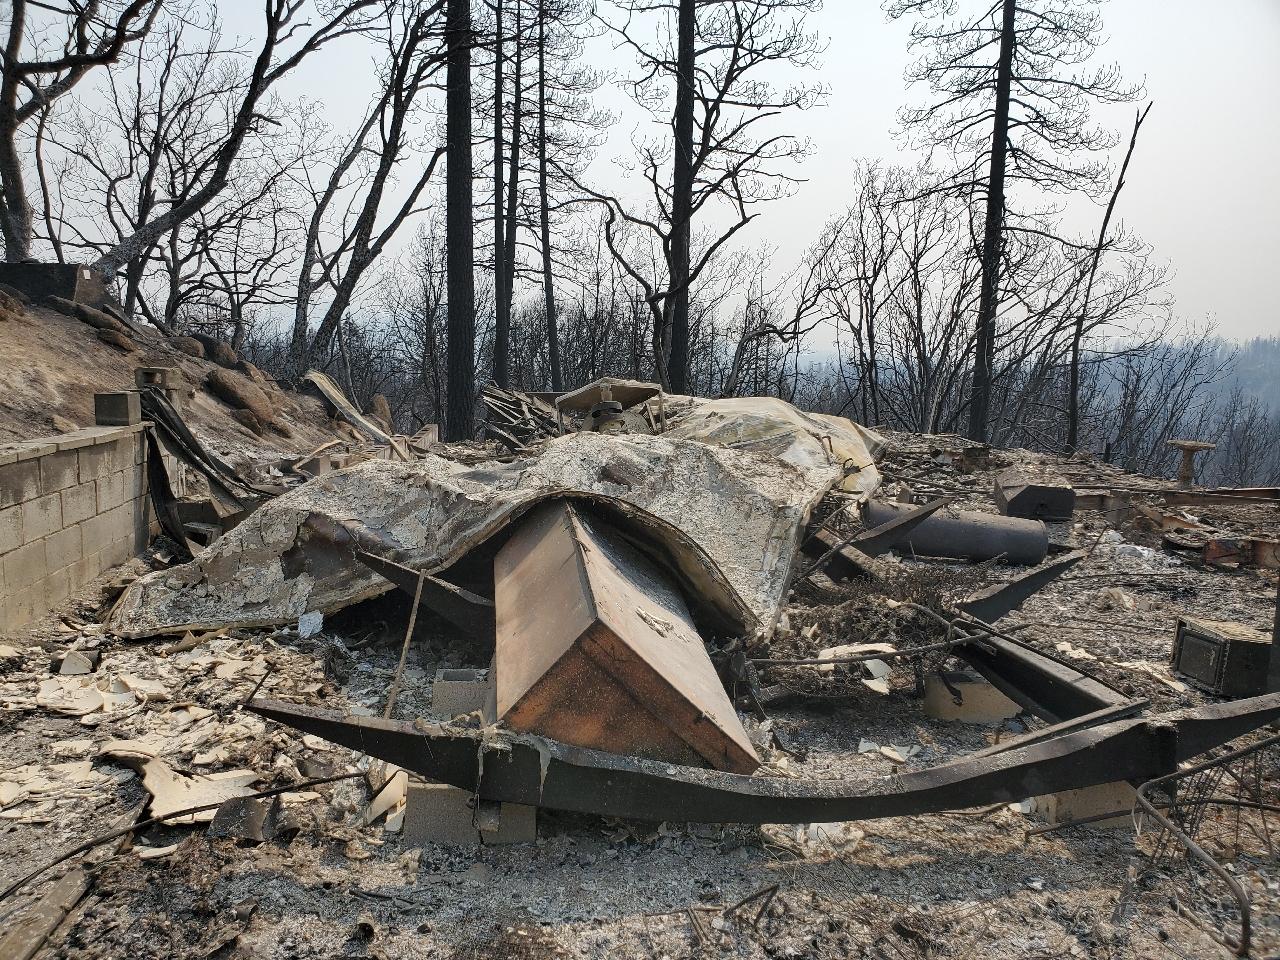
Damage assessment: destroyed